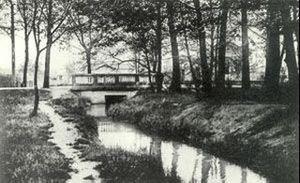
La Molette rivière (maintenant souterraine) séparant Drancy et le Blanc-Mesnil
Drancy est une commune française de la Métropole du Grand Paris située dans le département de la Seine-Saint-Denis en région Île-de-France. Ses habitants sont appelés les Drancéens.